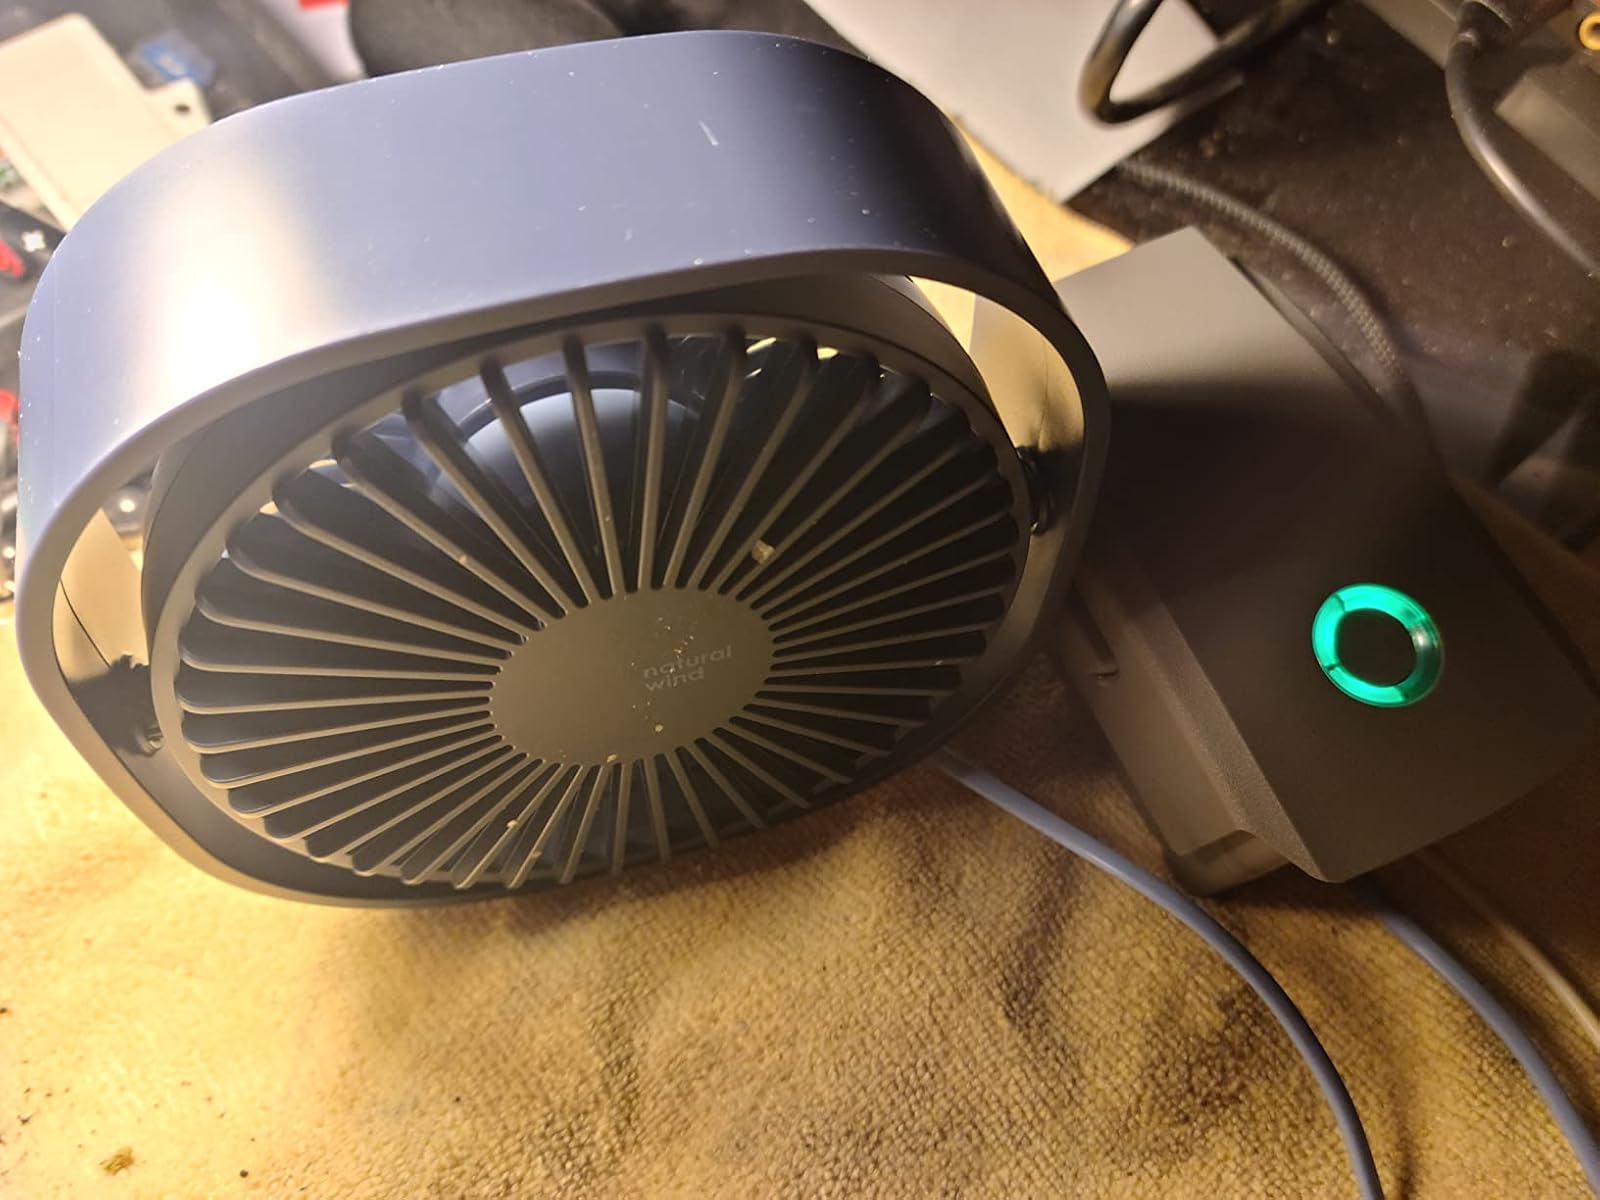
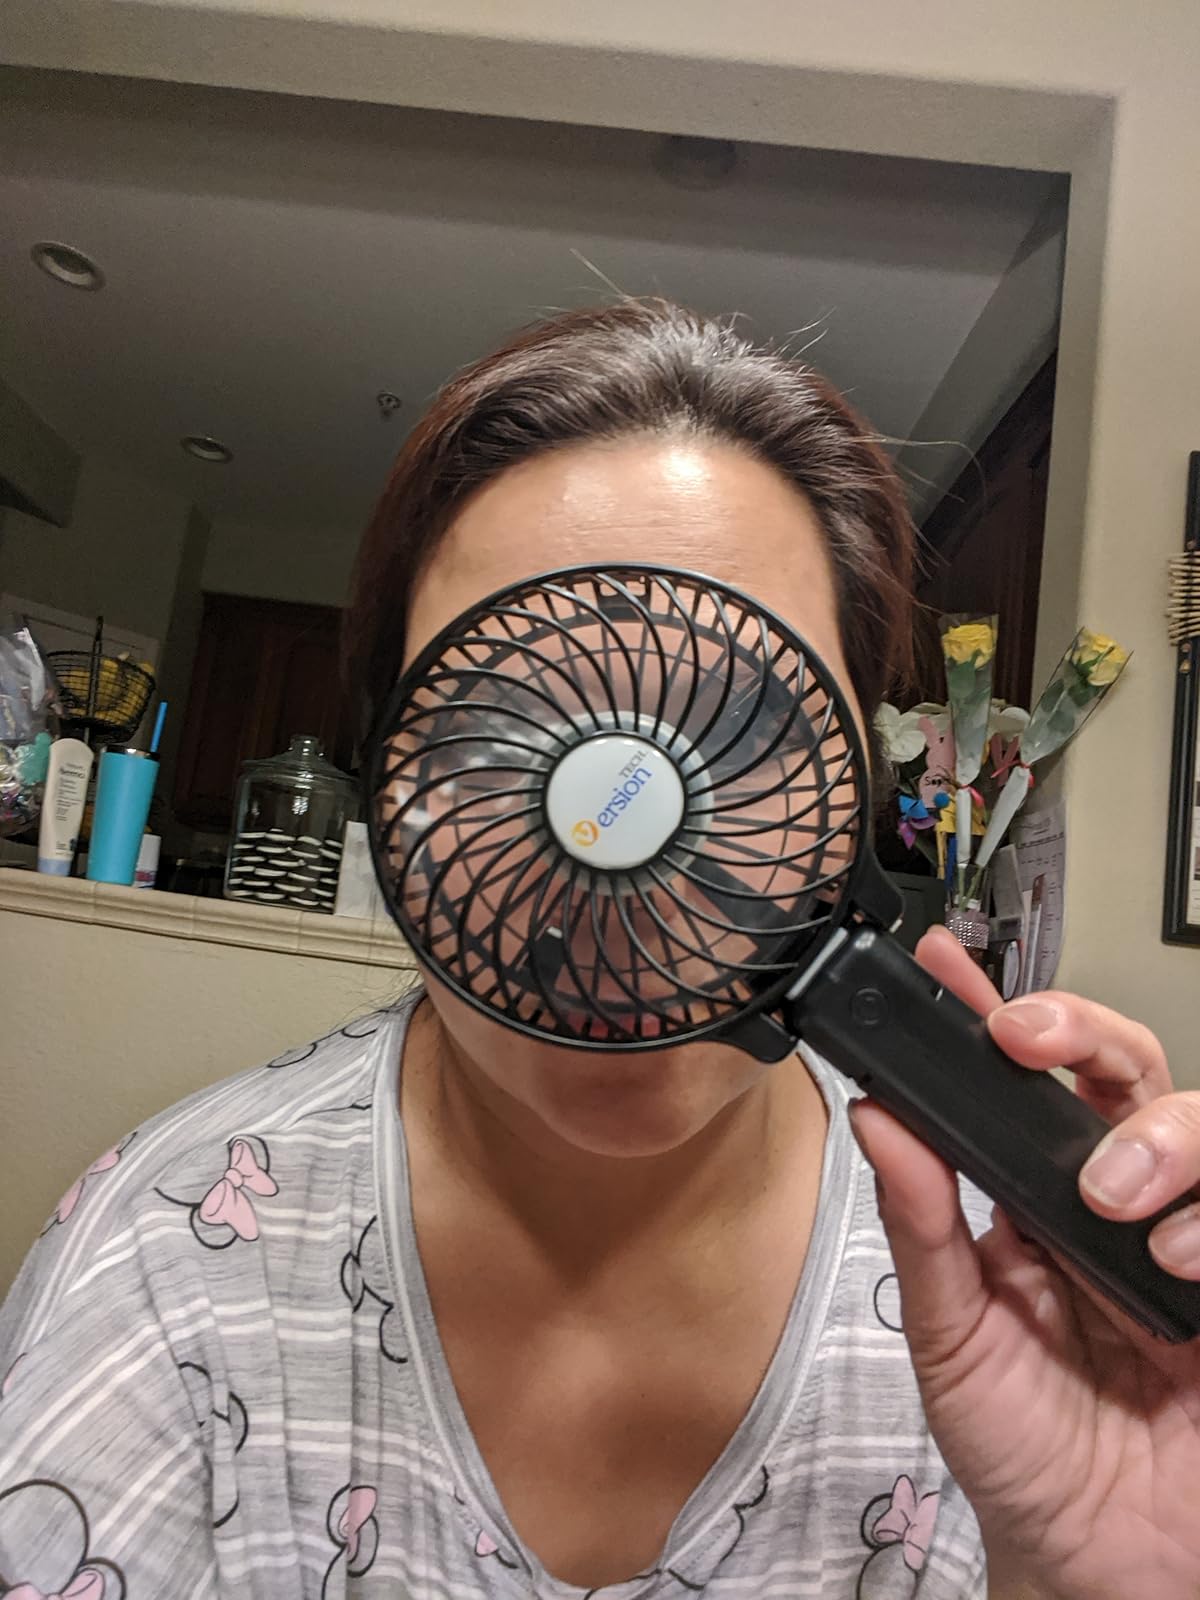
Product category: fan
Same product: no